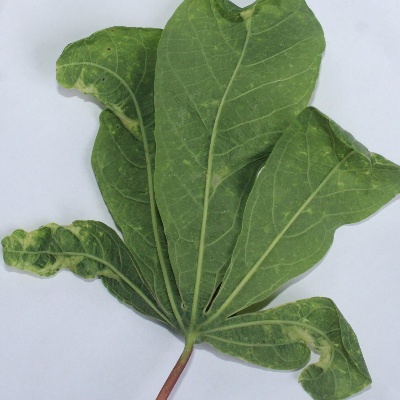
Crop: Cassava
Condition: mosaic